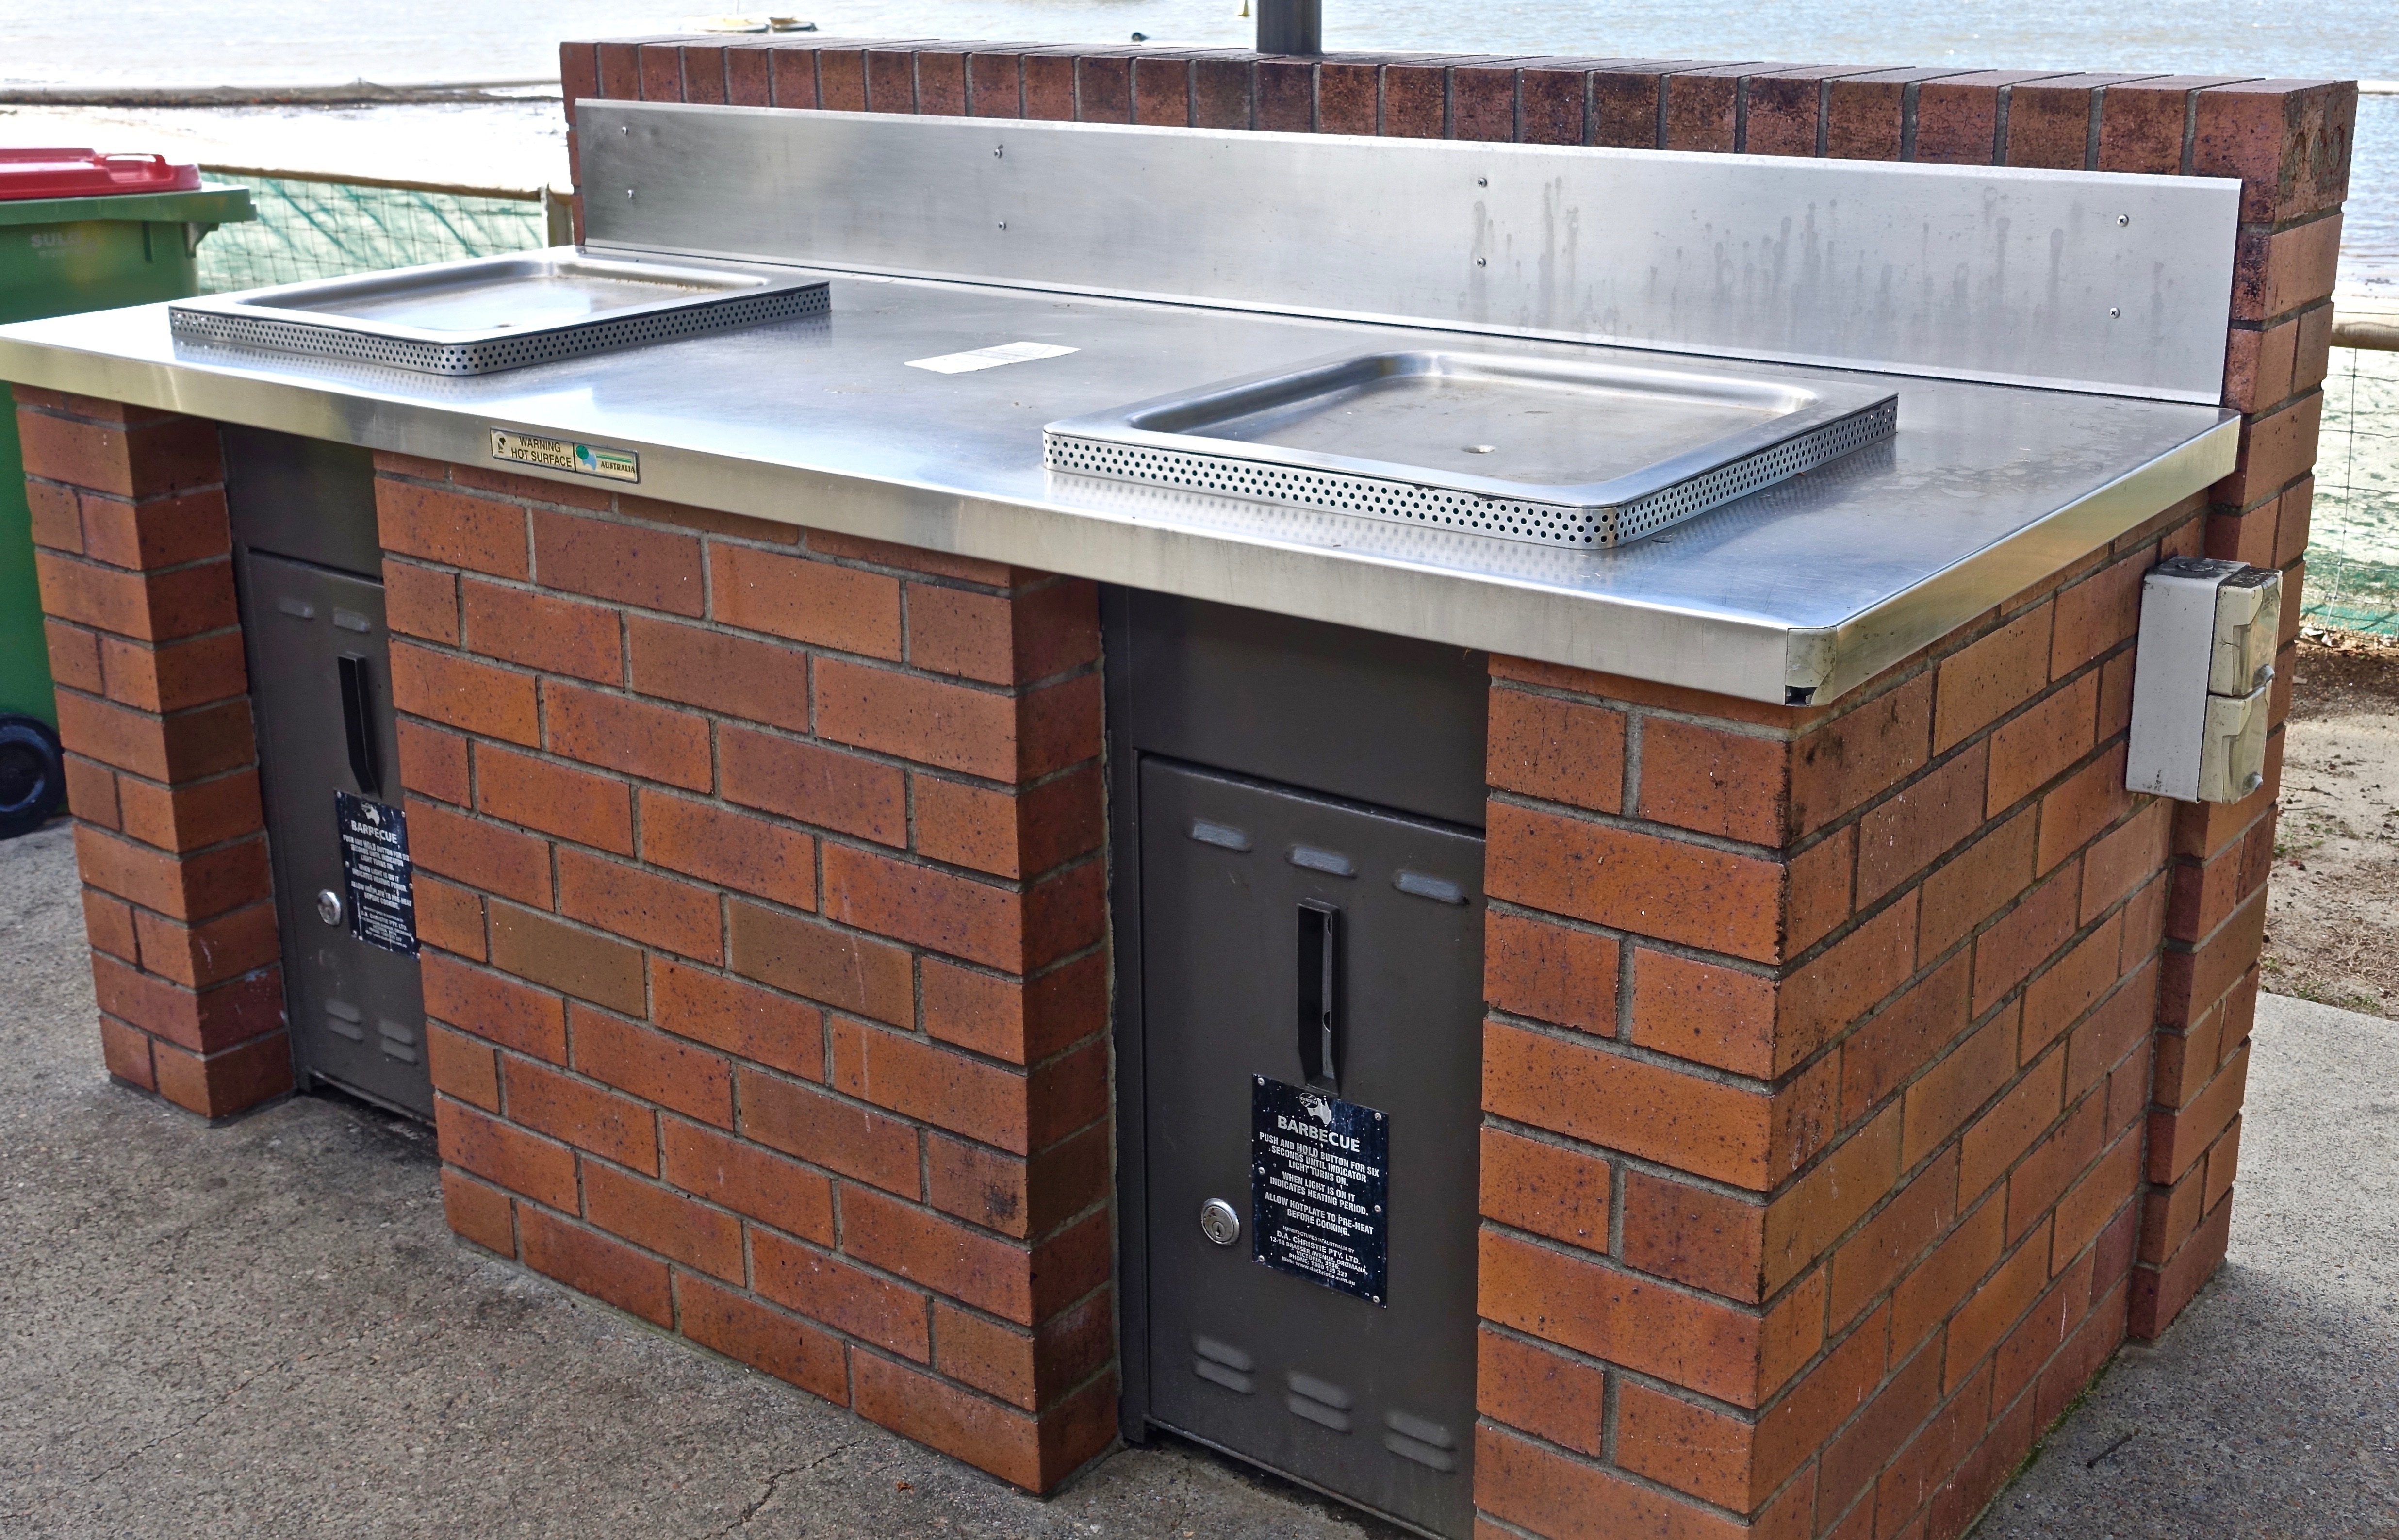
outdoor, wood, cooking, bbq, brick, barbecue, grill, public, barbecue grill, cooker, outdoor grill